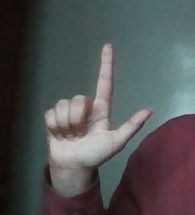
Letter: laam